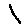
Label: 1